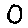
Label: 0